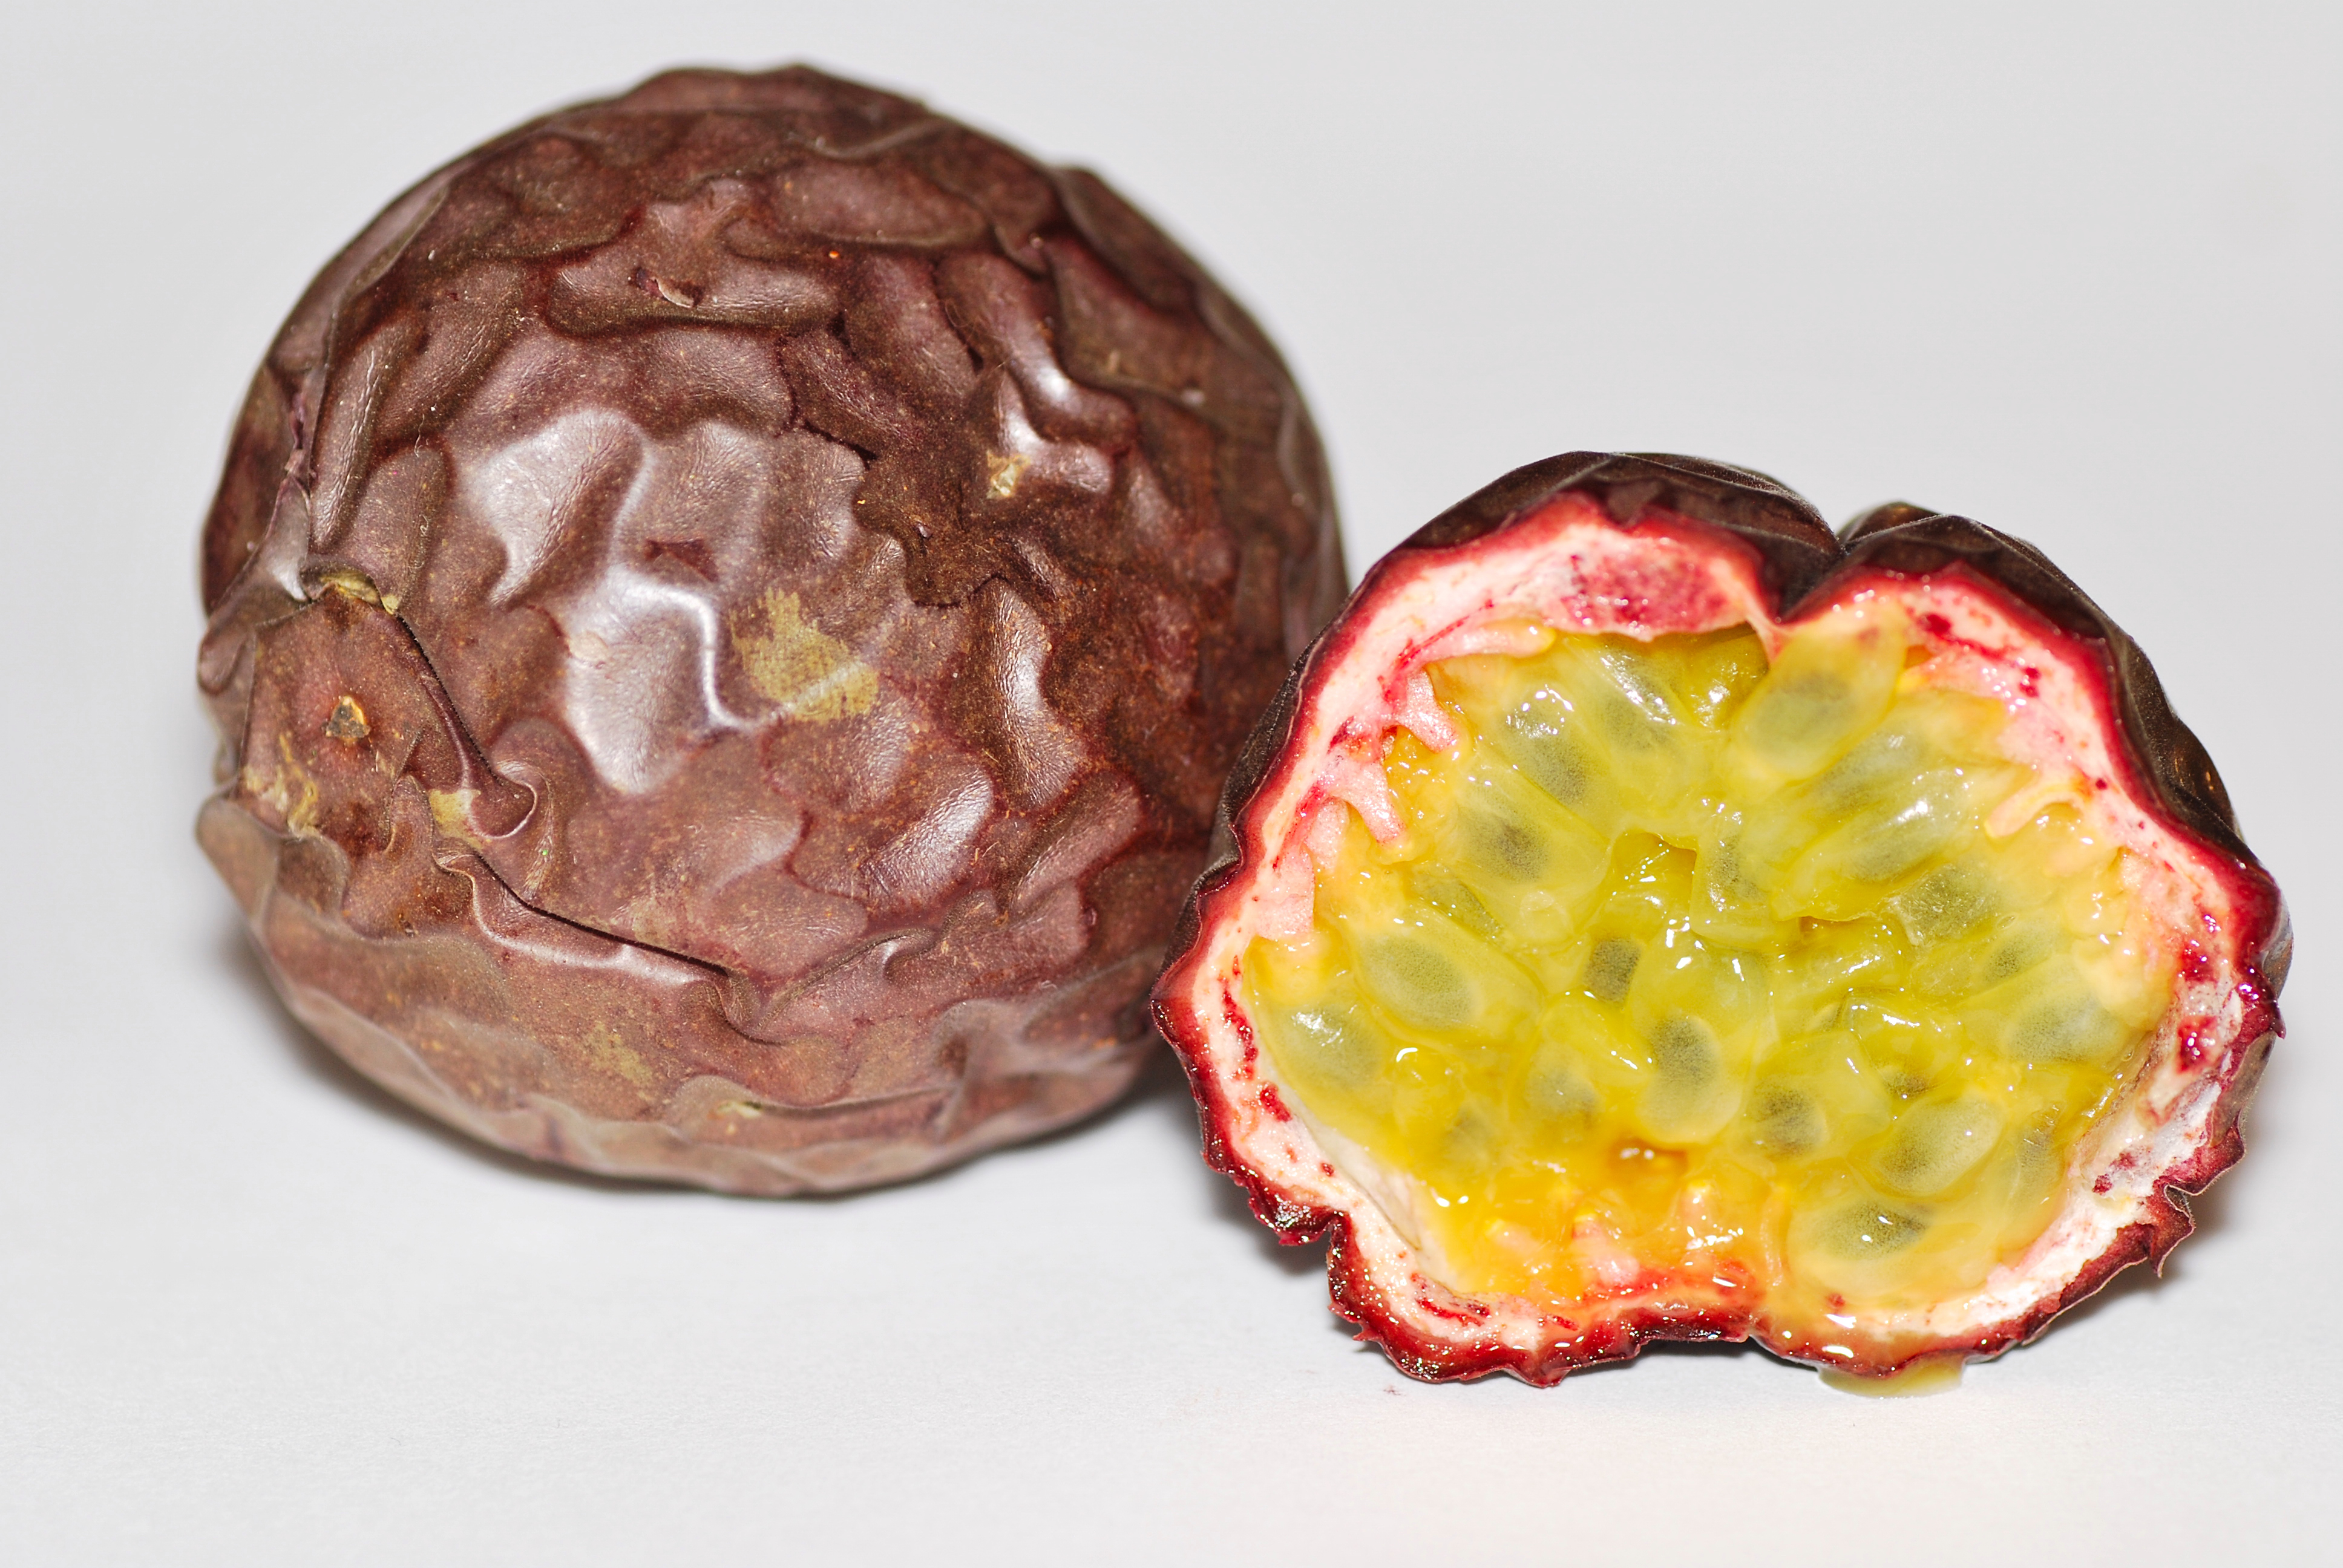
passion, fruit, fresh, healthy, yellow, passionfruit, tropical, cut, sweet, juicy, isolated, natural, half, ripe, food, seeds, juice, delicious, diet, eat, nutrition, slice, tasty, closeup, white, dessert, exotic, raw, open, ingredient, health, green, bright, vitamin, background, maracuja, custard apple, sugar apple, cherimoya, produce, plant, annona, passion fruit, dish, cuisine